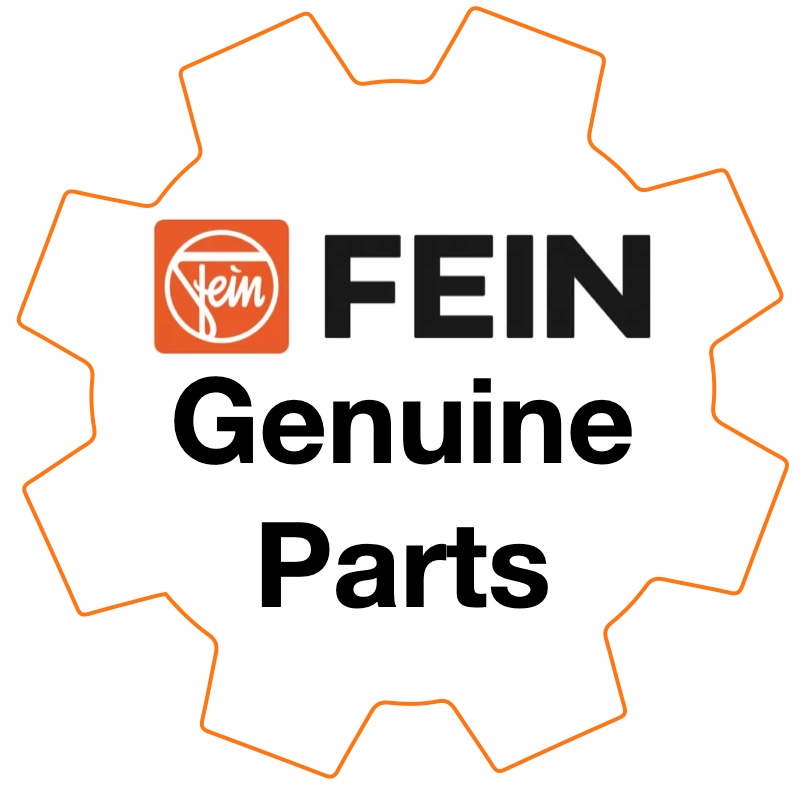
Fein spare parts  Stator 51278004110
Fein spare parts Stator 51278004110
Brand: Fein spares
Category: Hardware > Power & Electrical Supplies > Armatures, Rotors & Stators > Stators